Alien Exorcism

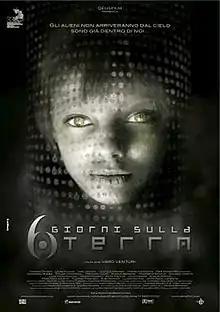
Film poster

Alien Exorcism, also known as 6 Days on Earth, is a 2011 Italian science fiction film directed by Varo Venturi. It stars Massimo Poggio, Laura Glavan and Marina Kazankova. Supporting actors include Ludovico Fremont and Pier Giorgio Bellocchio. It was shot both in English and Italian.